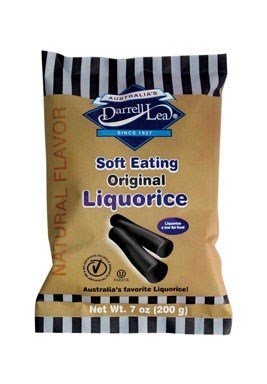
Item Name: Darrell Lea Original Licorice 7 oz.
Value: 1.0
Unit: Count

Price: 8.29